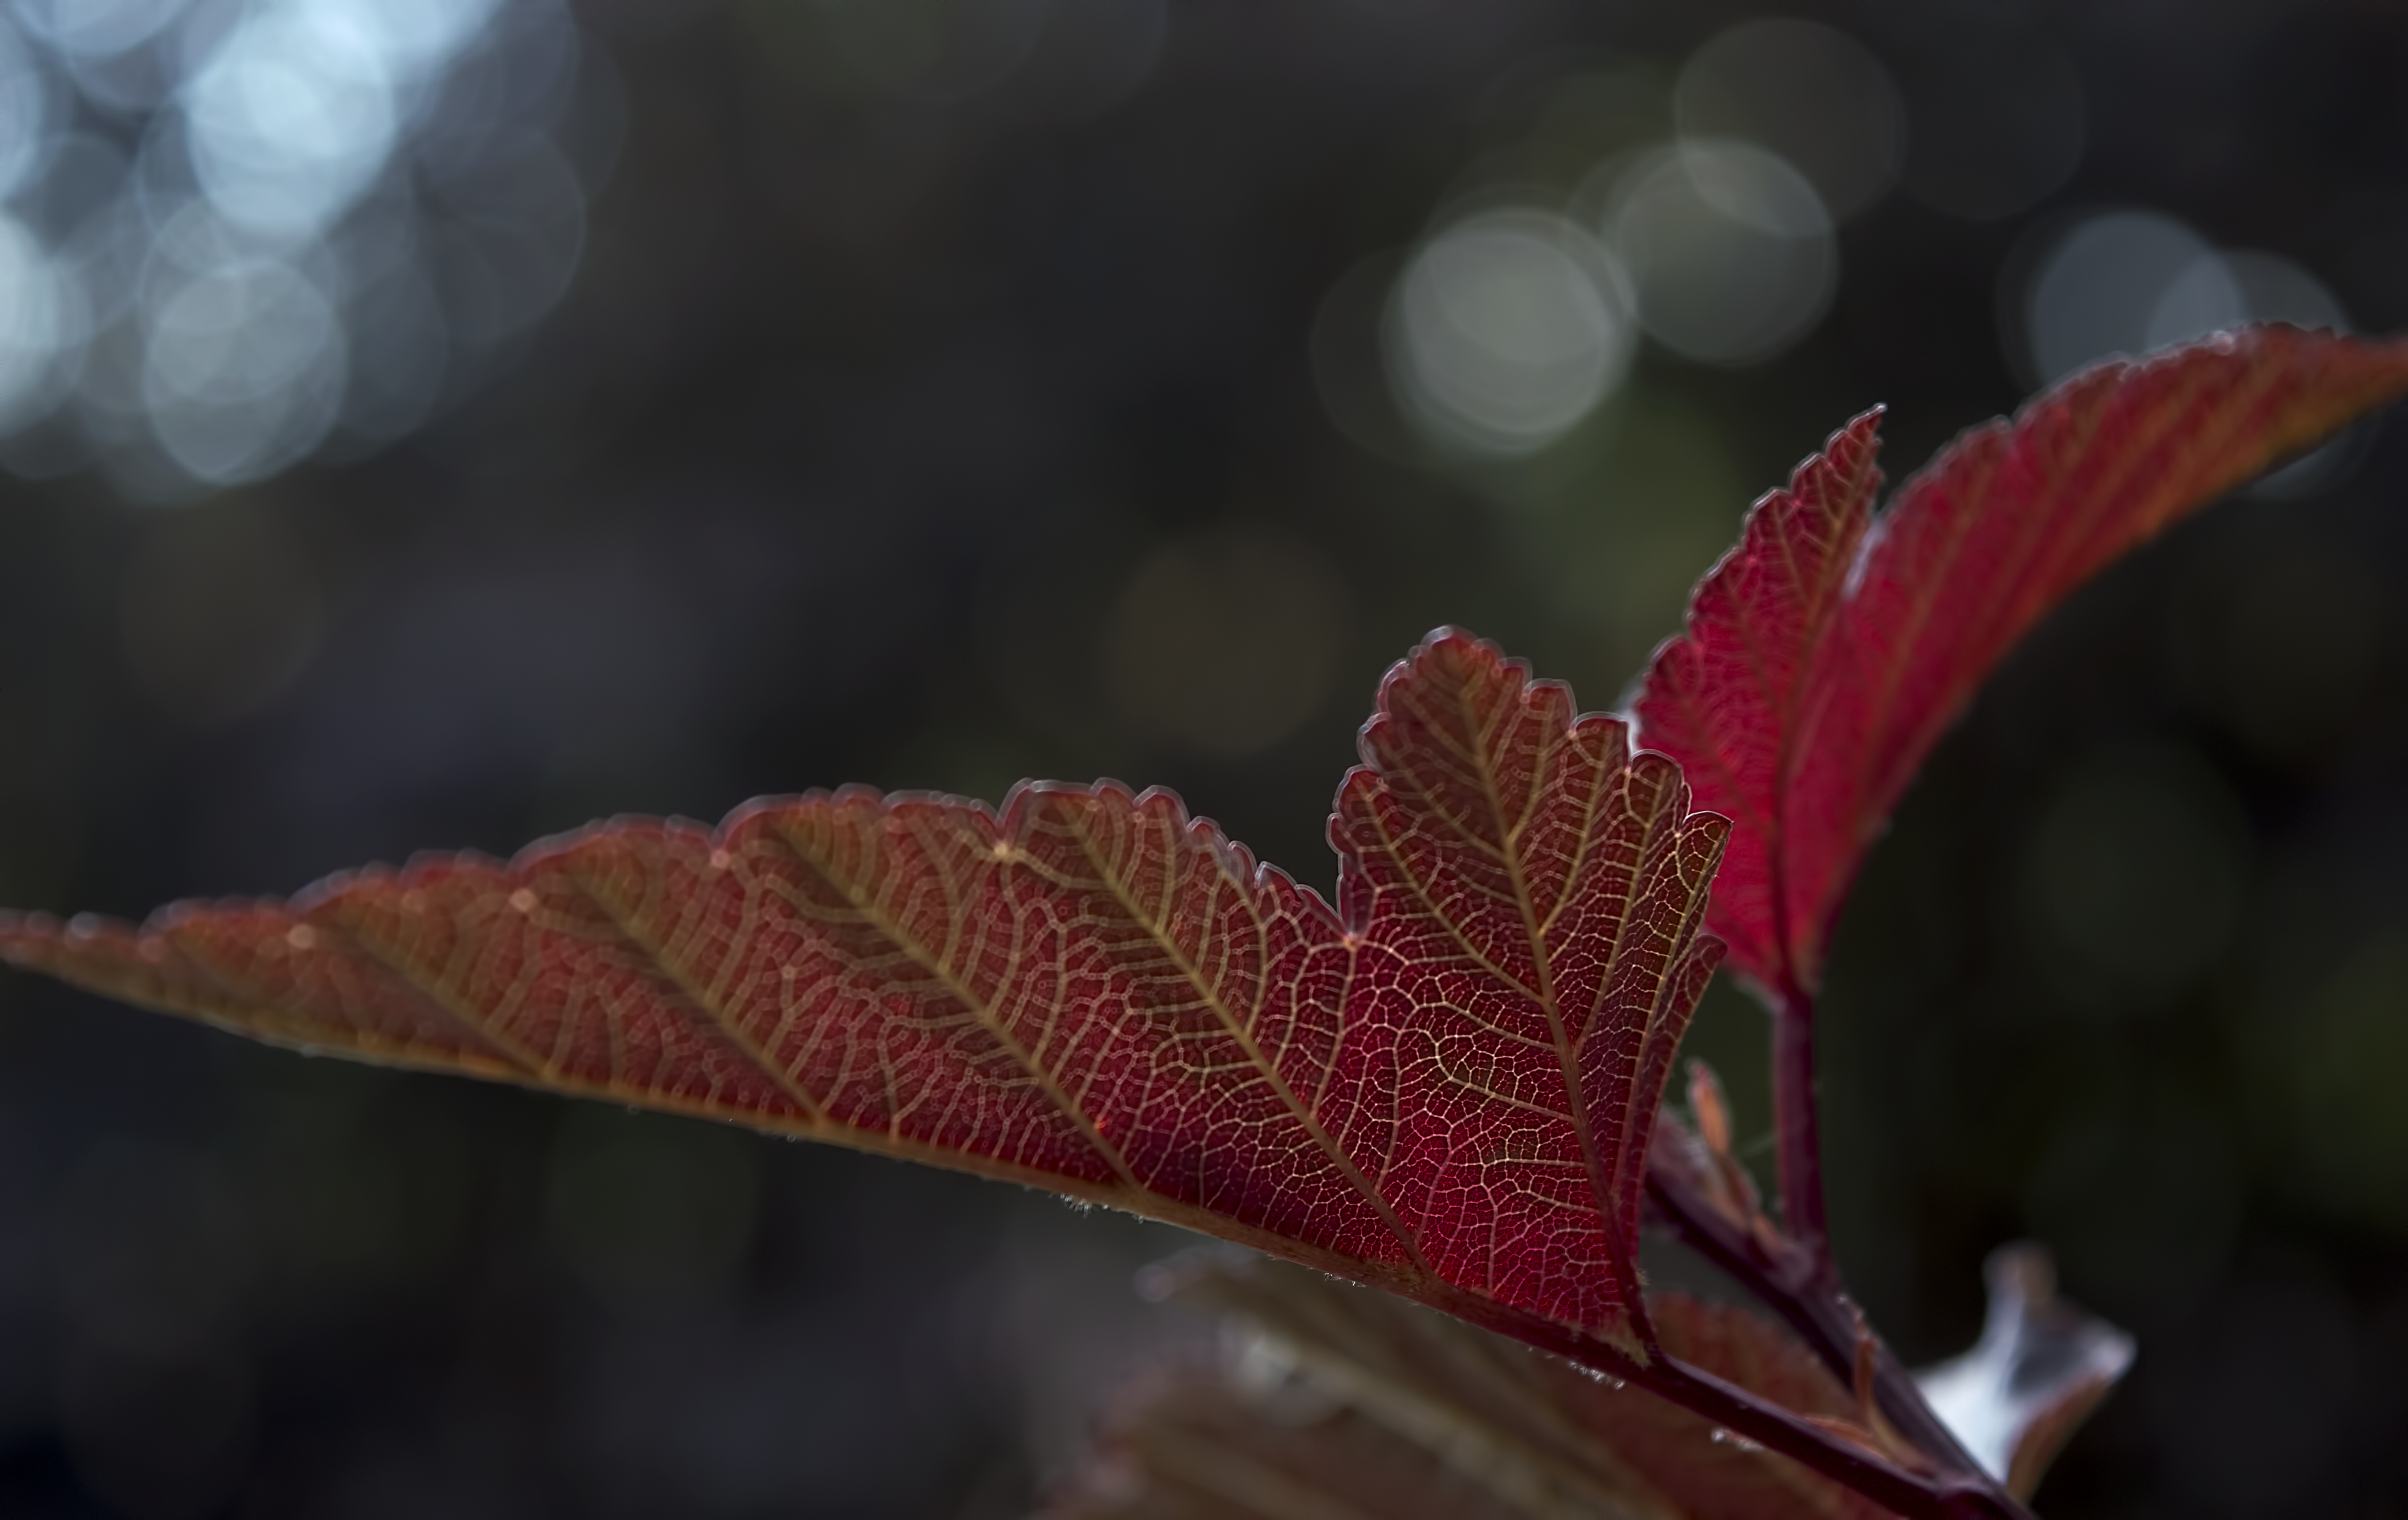
tree, nature, branch, blossom, plant, photography, sunlight, leaf, flower, petal, frost, spring, red, color, autumn, botany, flora, season, close up, leaves, shrub, finland, helsinki, macro photography, flowering plant, plant stem, land plant